Computer security compromised by hardware failure

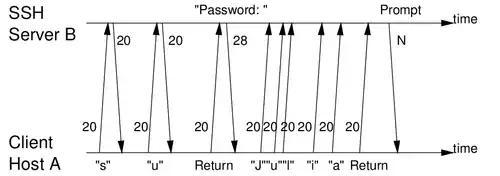
Network messages sent between the host and the client for the command 'su' – numbers are size of network packet in byte

A very simple statistical techniques suffice to reveal sensitive information such as the length of users’ passwords or even root passwords. By using advanced statistical techniques on timing information collected from the network, the eavesdropper can learn significant information about what users type in SSH sessions. Because the time it takes the operating system to send out the packet after the keypress is in general negligible comparing to the interkeystroke timing, this also enables an eavesdropper to learn the precise interkeystroke timings of users’ typing from the arrival times of packets.